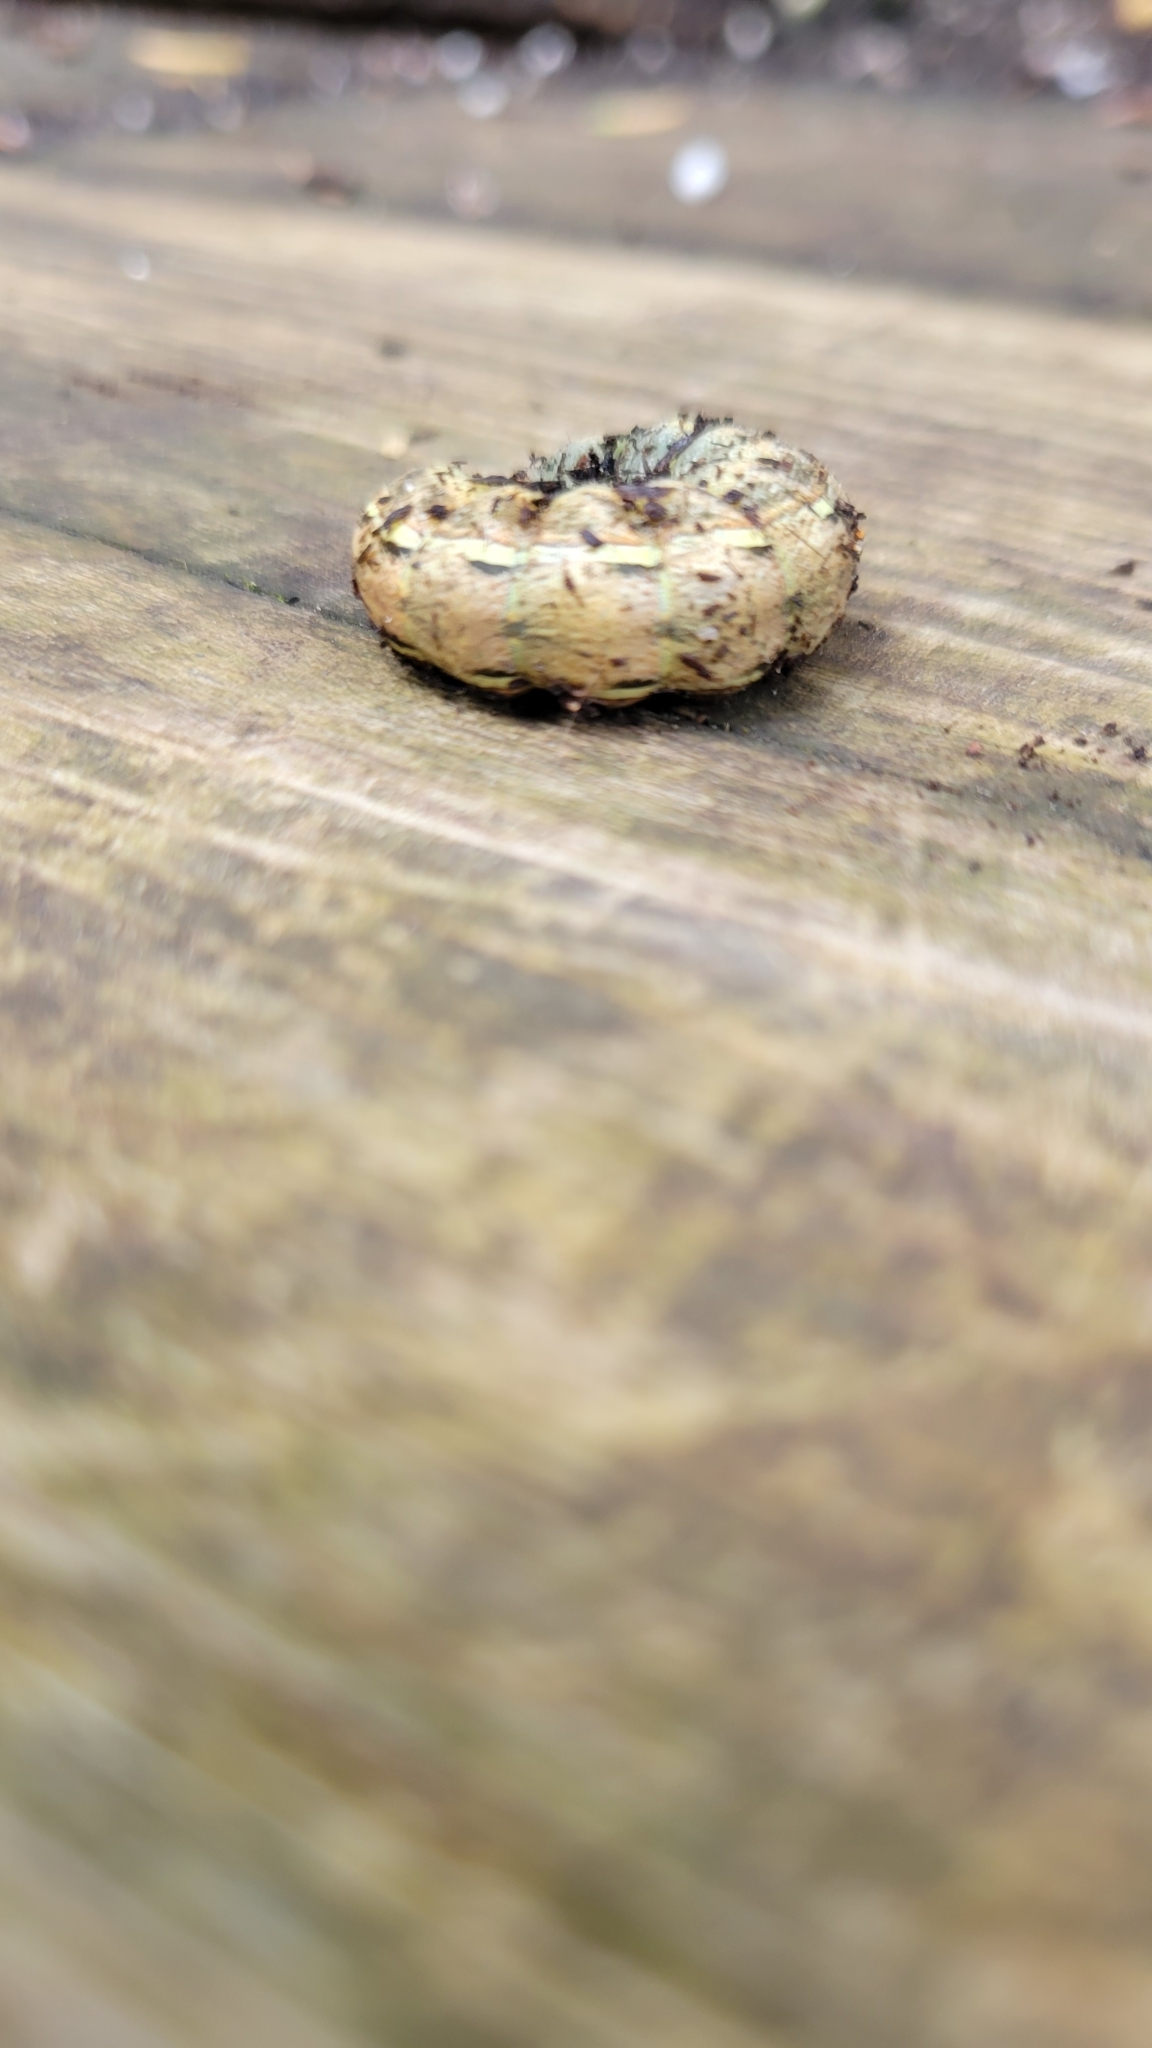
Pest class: cutworms